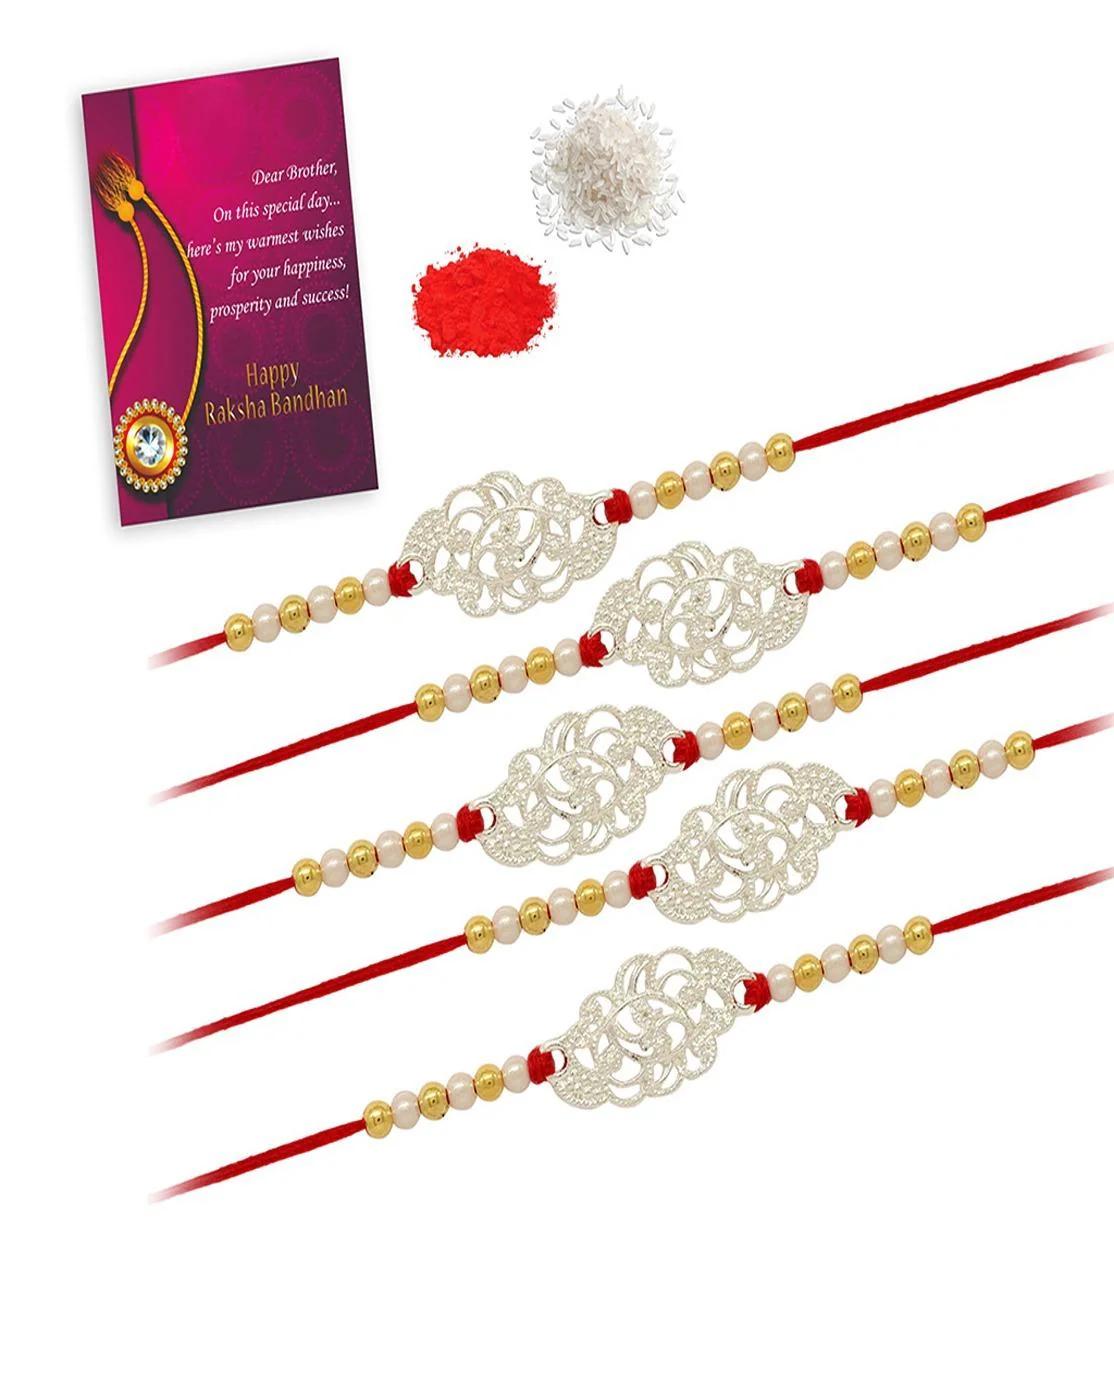
GLAMAA Floral Gold Plated Kundan and Pearl Rakhi Combo (Set of 5) with Roli Chawal and Raksha Bracelet Designer Rakhi for Men
Type: Rakhis
Brand: GLAMAA
Price: Rs. 217
 Rakhi Traditional Rakshabandhan Gift to Brothers from Beloved Sisters Rakshabandhan or Rakhi is a festival celebrating and honoring sibling love. It is love at its purest & deepest point. It is portrayed as the sister reminding the brother of the undying bond between—GLAMAA Festival Rakhi with Roli Chawal and Raksha Bandhan Card. Rakhi is the festival of expressing the feelings of love. Thus what can be better than expressing it to your loving brother by bringing a designer rakhi for him this year. In our range of designer rakhi, there is a vast choice for selecting the best one for your brother. The choice is in terms of designs, patterns, materials used and colors. So now depending on your suitability, you can choose the best designer rakhi gift to impress your brother. In fact, designer rakhis would be the one that your brother would also love to wear long after the celebration day of rakhi. A touch of modernity into the traditional and sacred thread of rakhi. The rakhi thread is introduced for the celebration of the festival of rakhi that is also known as ‘Raksha Bandhan’. Roli Chawal: The two most important ingredients of rakhi pooja thali is Roli and Chawal. Both are used for applying the auspicious tikka on the brother's forehead while performing the rituals of Raksha Bandhan. A sister has a heart filled with love and she prays strongly for her brother’s welfare and prosperity.
Features: Designer Gold Plated Premium Rakhi specially crafted for brothers.,Includes Roli and Chawal for traditional rituals.,Thoughtful Greeting Card to convey heartfelt wishes.,Celebrates the bond of love and protection on Raksha Bandhan.
Included: Rakhi